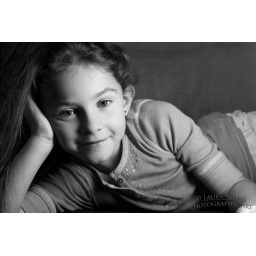
Gracie in black and white